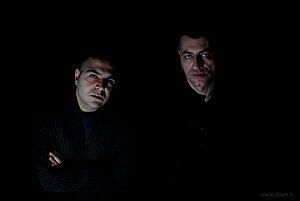
Almamegretta est un groupe SKA / rap / dub /reggae/World crée à Naples en 1987. Leurs paroles sont en dialecte napolitain.